Jennie Carter

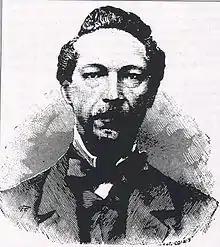
Phillip A. Bell, Carter's editor at "The Elevator"

Carter moved to Nevada County with her first husband, a preacher named Rev. L. J. Correll, around 1860, before the Civil War. Nevada County was an area in the Sierra Nevada mountains that held several small but growing communities of people who had moved there during the California Gold Rush, including Nevada City, Marysville, and Grass Valley. This county supported the Union during the Civil War and held about 150-300 African-Americans, who worked in a variety of professions and businesses. Some of them were active in the civil rights movement and had helped to organize the California Colored Convention of 1855. While married to the Reverend, Jennie served as Vice President of the Grass Valley Christian Commission. In 1866, she married her second husband, musician and Civil Rights activist Dennis Drummond Carter and began a life with him in a house filled with musical instruments. The Carters lived on Lost Hill, then on Green Street in Nevada City.